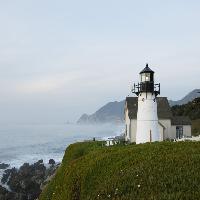
Weather: cloudy or overcast